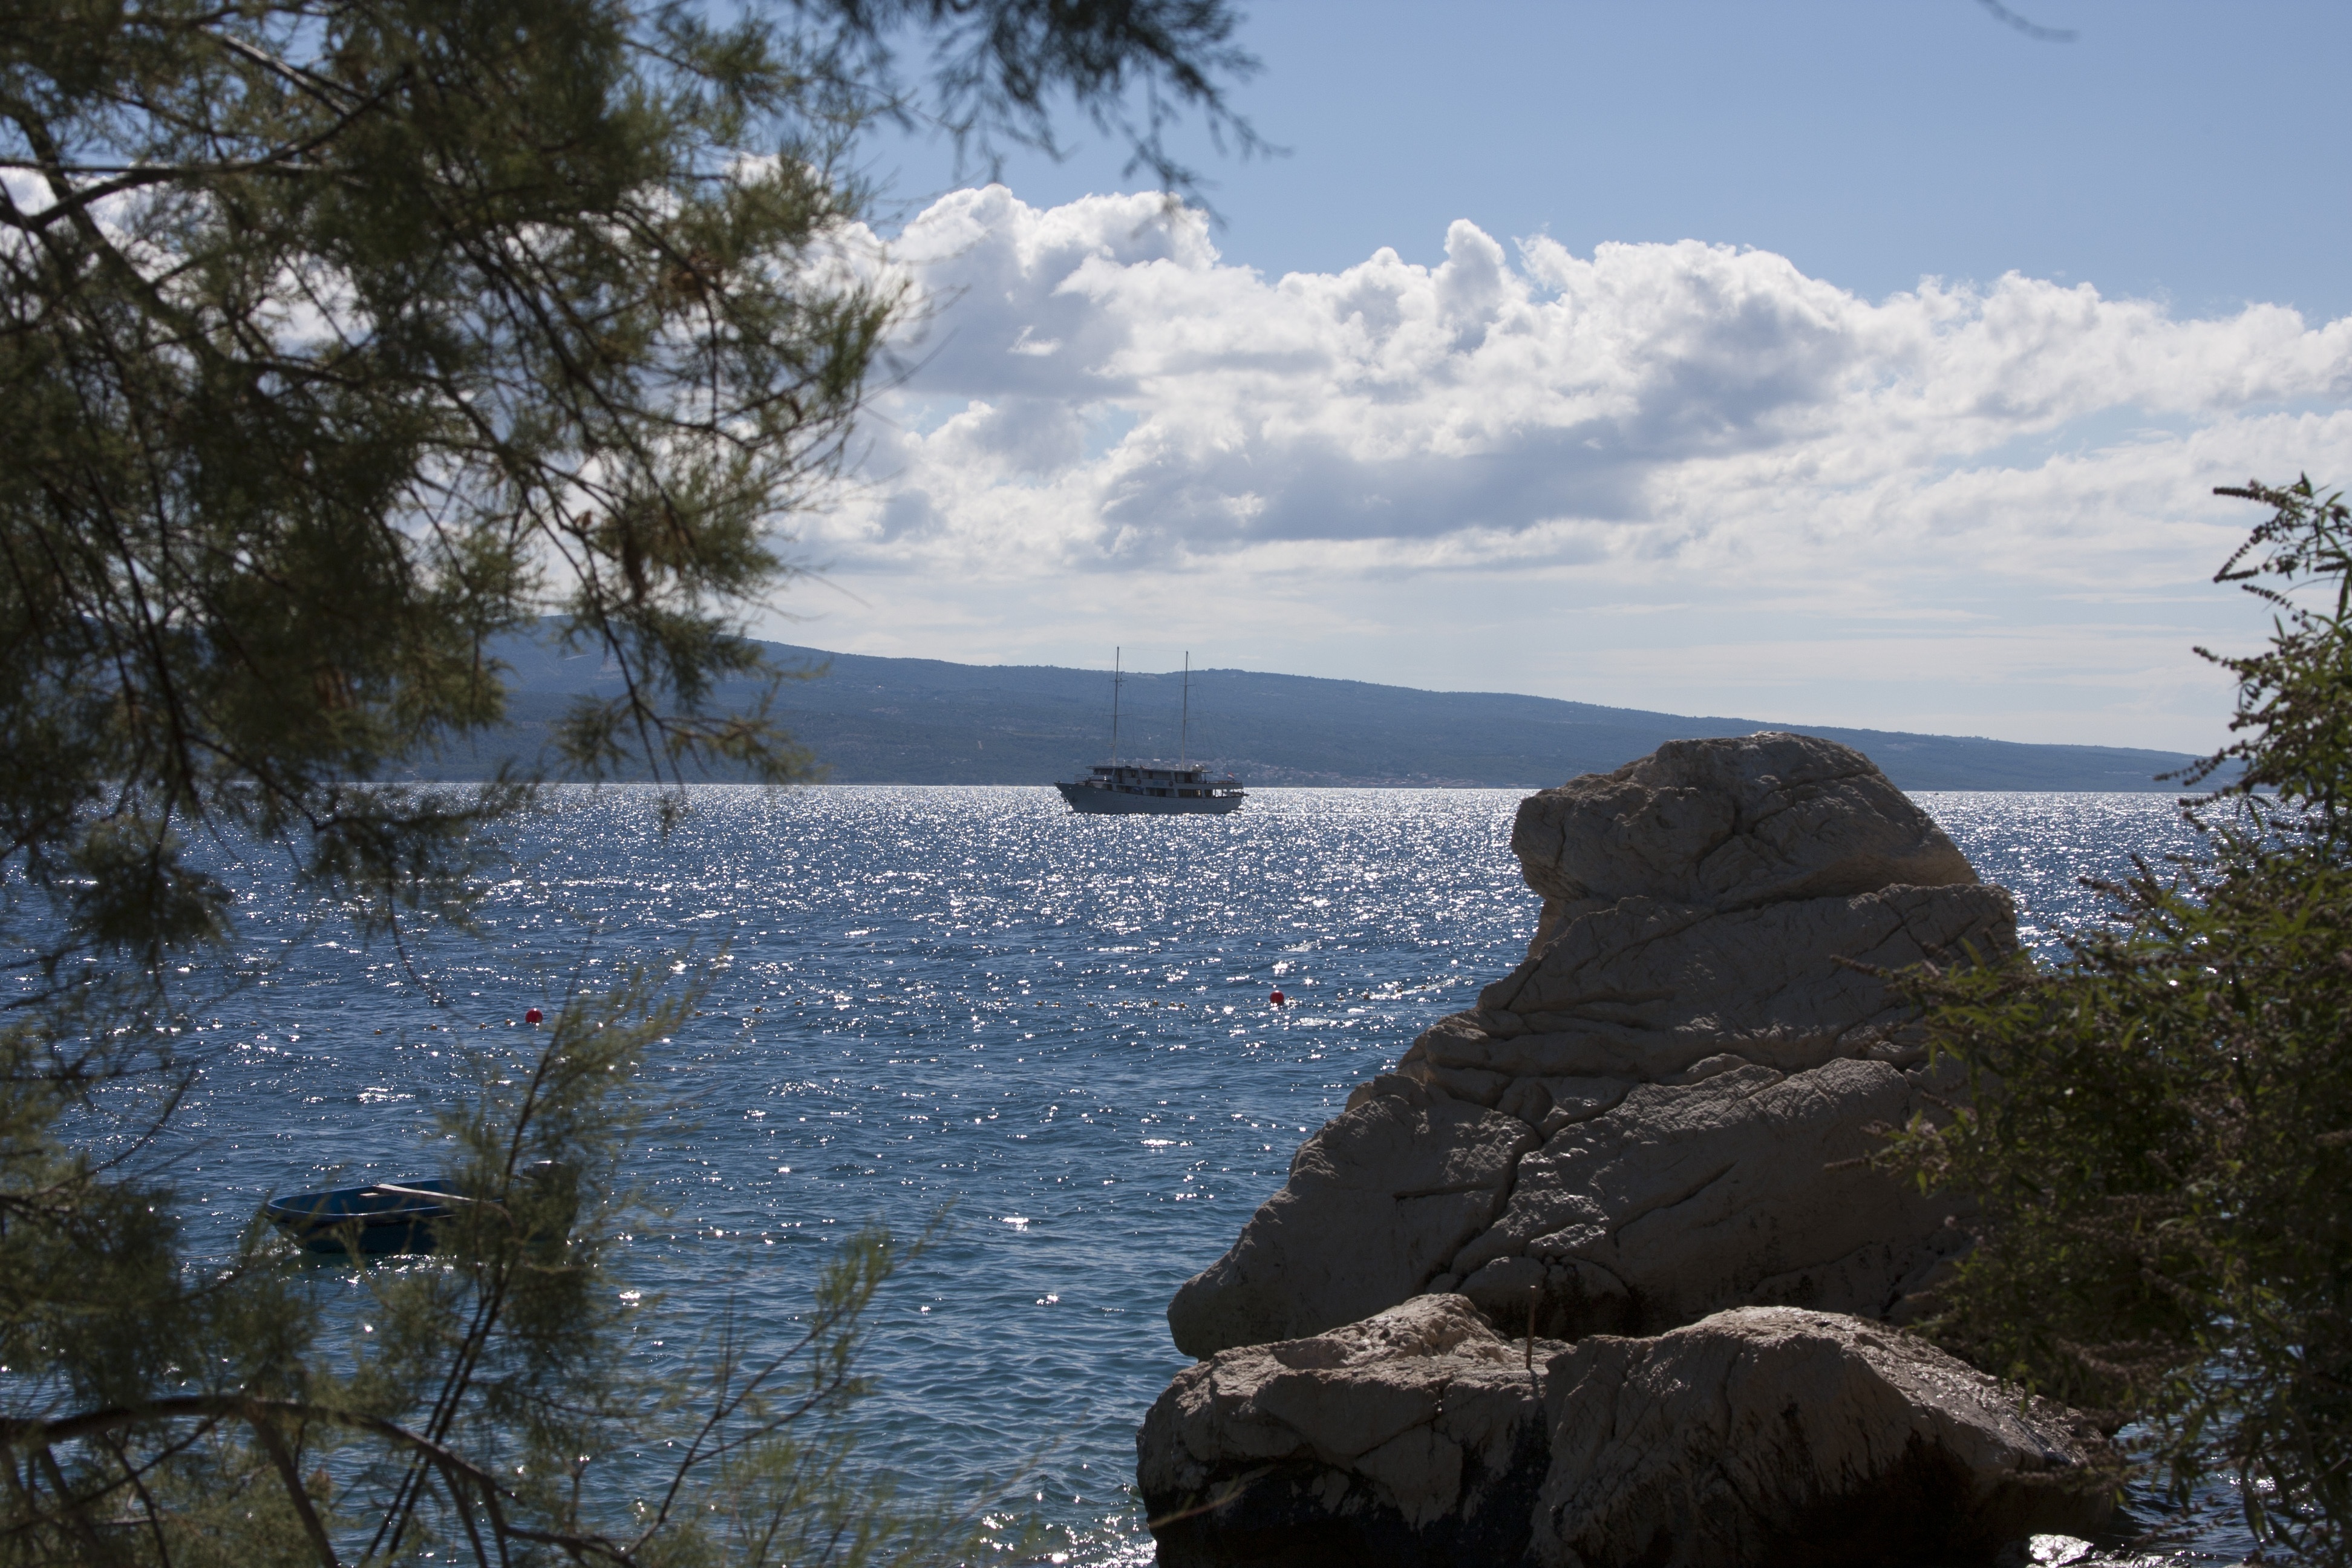
landscape, sea, coast, tree, water, nature, outdoor, rock, horizon, wilderness, mountain, snow, cloud, sky, boat, shore, lake, river, ship, summer, vacation, tourist, travel, coastline, seaside, europe, reflection, mediterranean, relax, journey, seascape, scenery, holiday, bay, island, blue, reservoir, tourism, terrain, body of water, sunny, croatia, holidays, loch, dalmatia, landform, adriatic sea